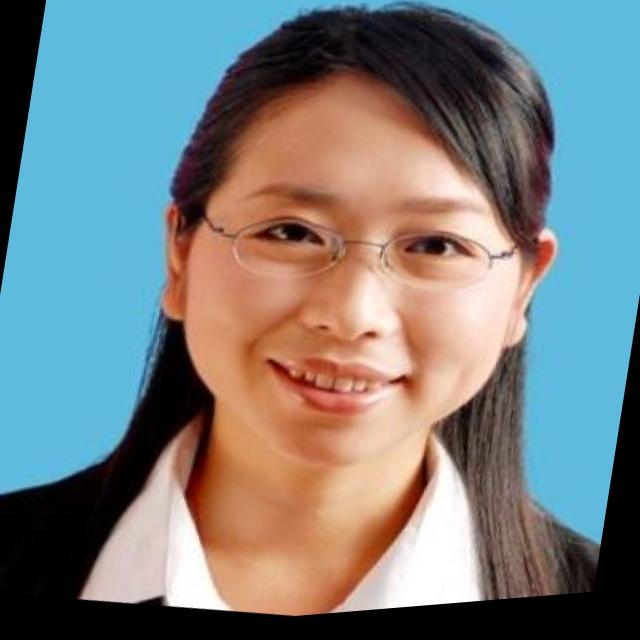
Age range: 21-44